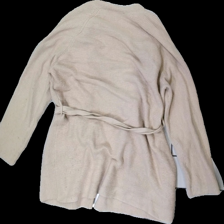
View: back
Type: Cardigan
Category: Ladies
Brand: Zara
Colors: Beige
Material: 77% Viscose 23% Nylon
Cut: Regular
Season: All
Price range: <50
Recommended usage: Export